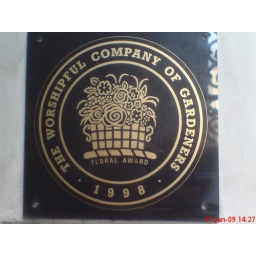
A sign for the Worshipful Company of Gardeners Livery Guild, taken from the porch of a public house in the City of London